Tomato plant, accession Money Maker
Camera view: bottom (45 deg); turntable rotation: 330 degrees
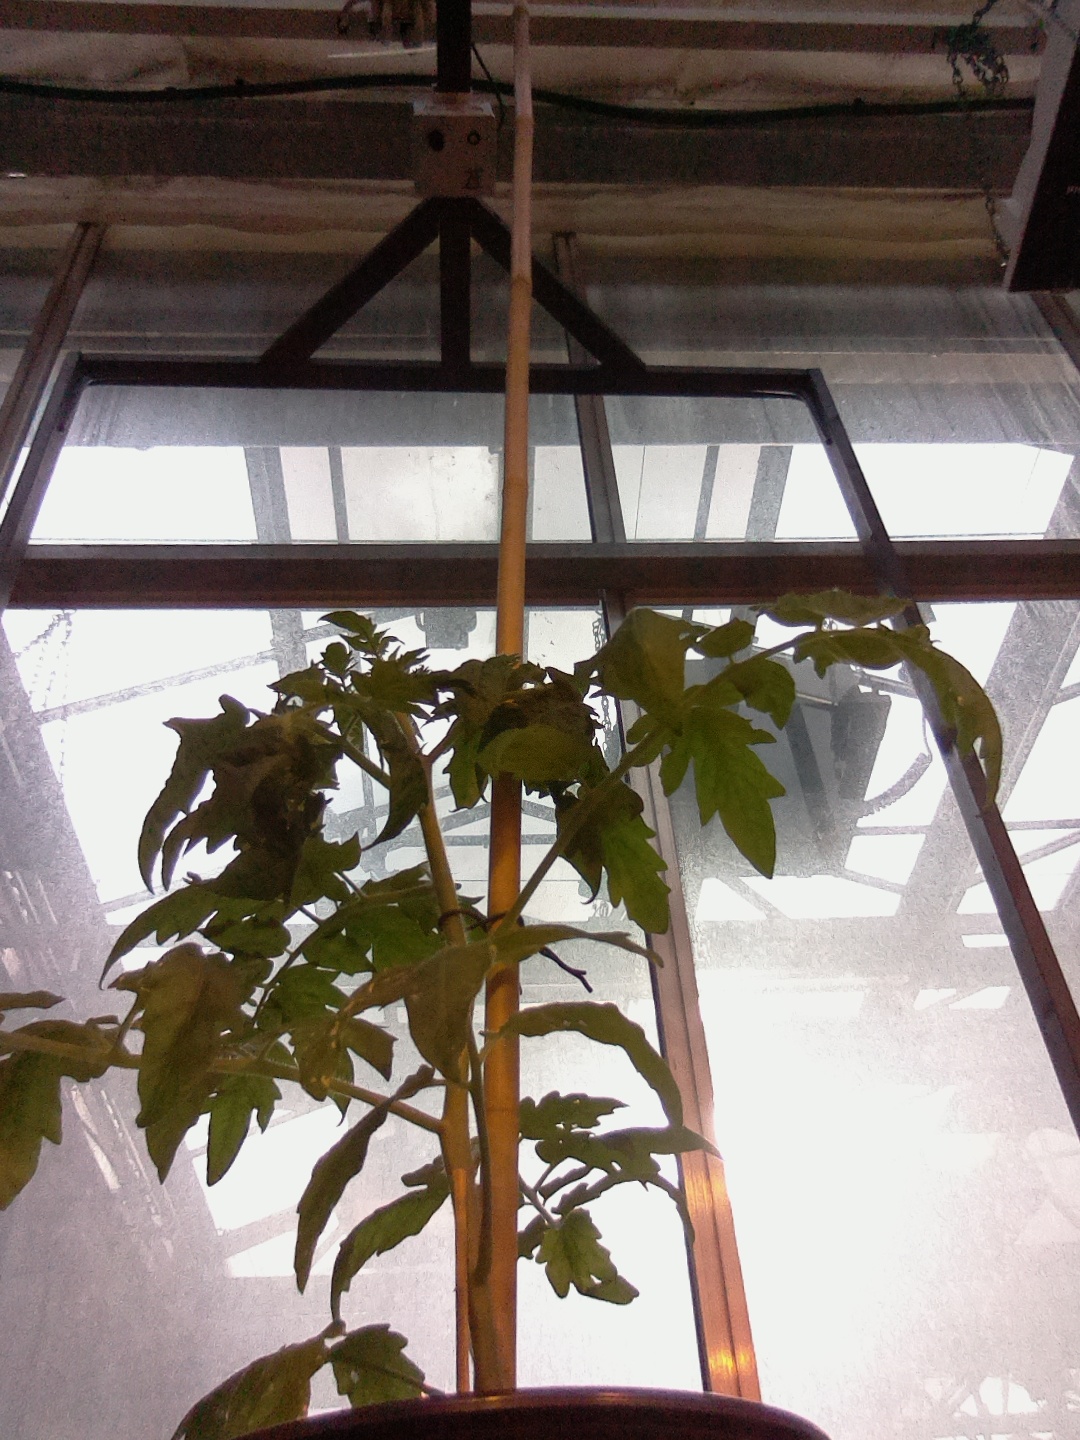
BBCH growth stage 51: First inflorence visible, visible closed flower bud